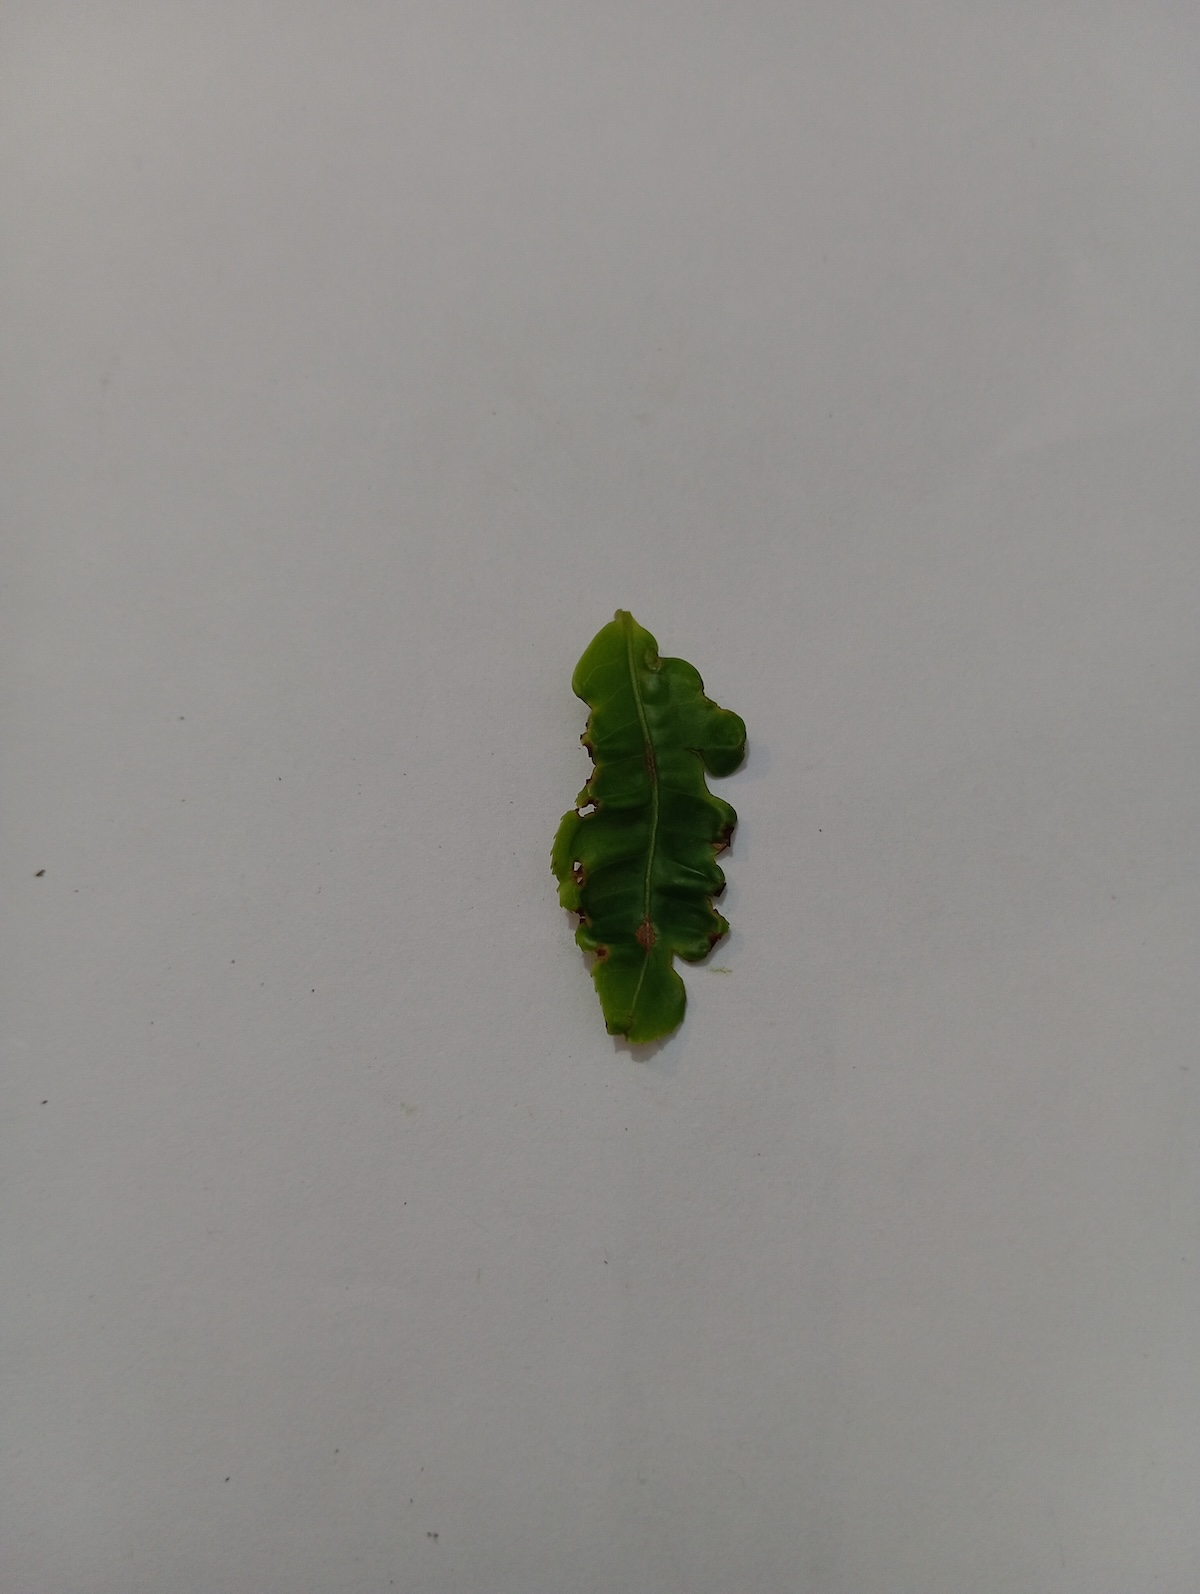
Label: Green mirid bug